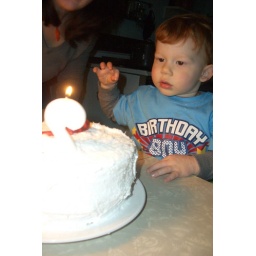
Being a cake with a burning candle in the shape of the number two.